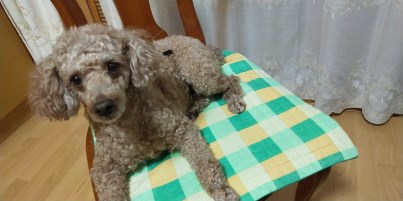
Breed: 7449-n000128-teddy